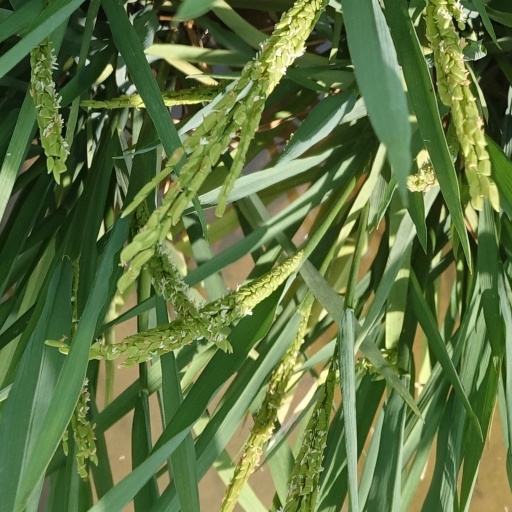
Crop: rice